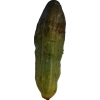
Label: cucumber